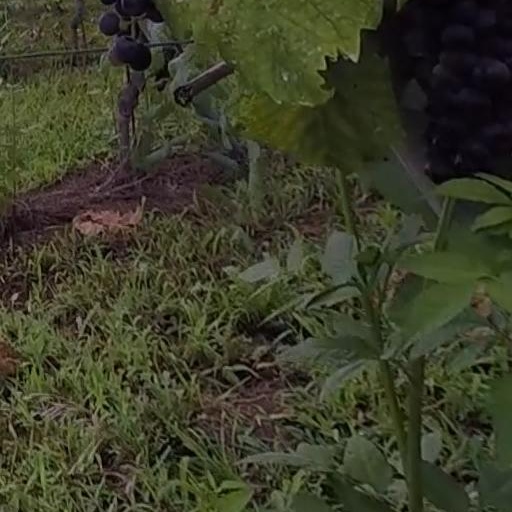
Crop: grape